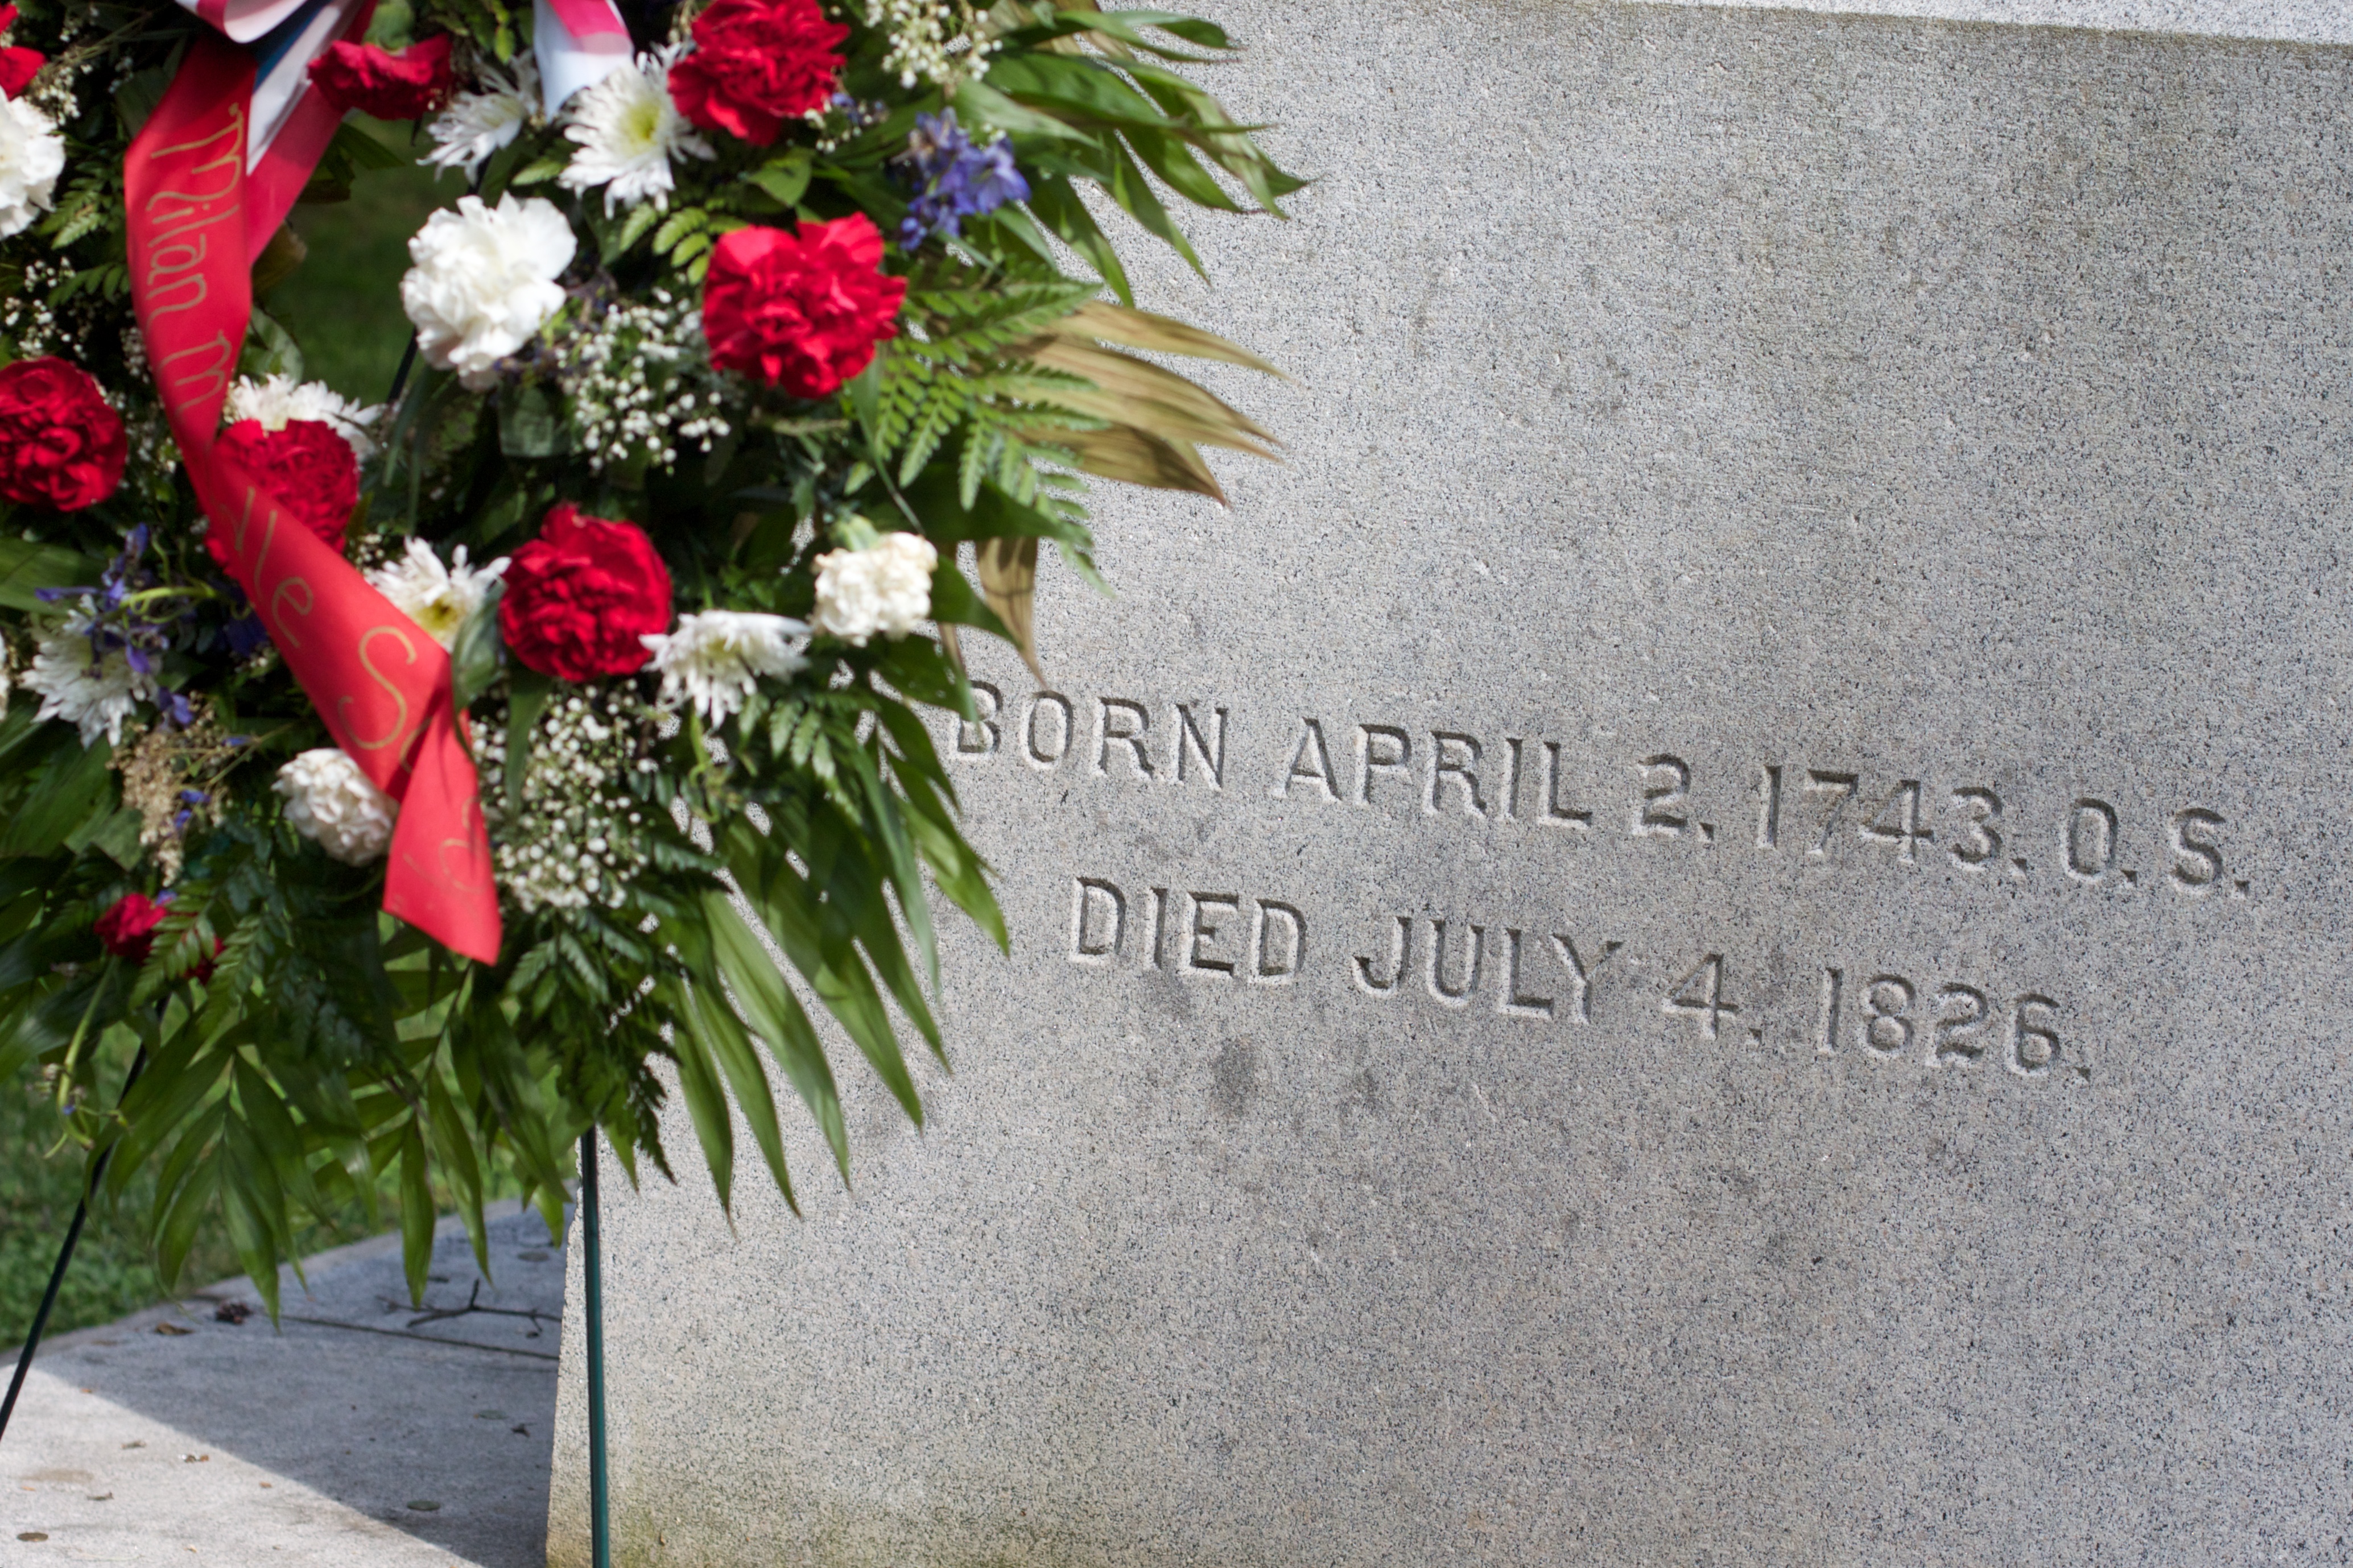
plant, flower, flora, christmas decoration, monticello, floristry, floral design, flower arranging